Ennis Friary

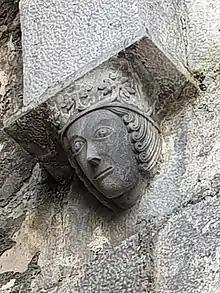
Effigy of a King in Ennis Friary. It sits under an arch opposite an effigy of a bishop on the other side of the arch. c. 1450-1470

Ennis Friary (Irish: "Mainistir na hInse"; colloquially also known as Ennis Abbey) was a Franciscan friary in the town of Ennis, County Clare, Ireland. It was established in the middle of the 13th century by the ruling O'Brien dynasty who supported it for most of its existence. Following the suppression of the monasteries in the 16th century, the friary continued to function for a while despite the loss of its lands. In the early 17th century, the buildings were handed over to the Church of Ireland as a place of worship. It was used as such until the late 19th century. After the construction of a new Church of Ireland building, the friary fell into ruin. Managed by the Office of Public Works since the late 19th century, it was formally returned to the Franciscan Order in 1969.